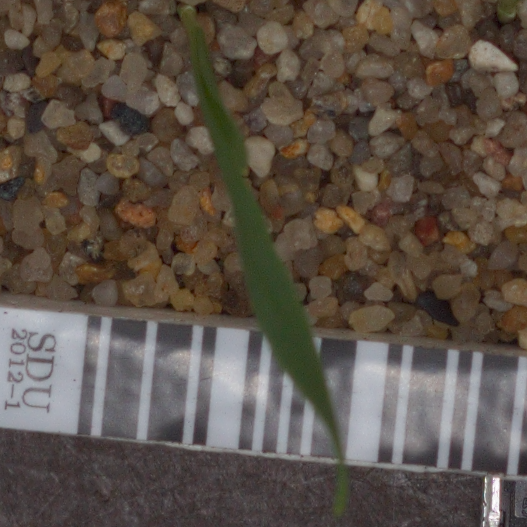
Label: common_wheat